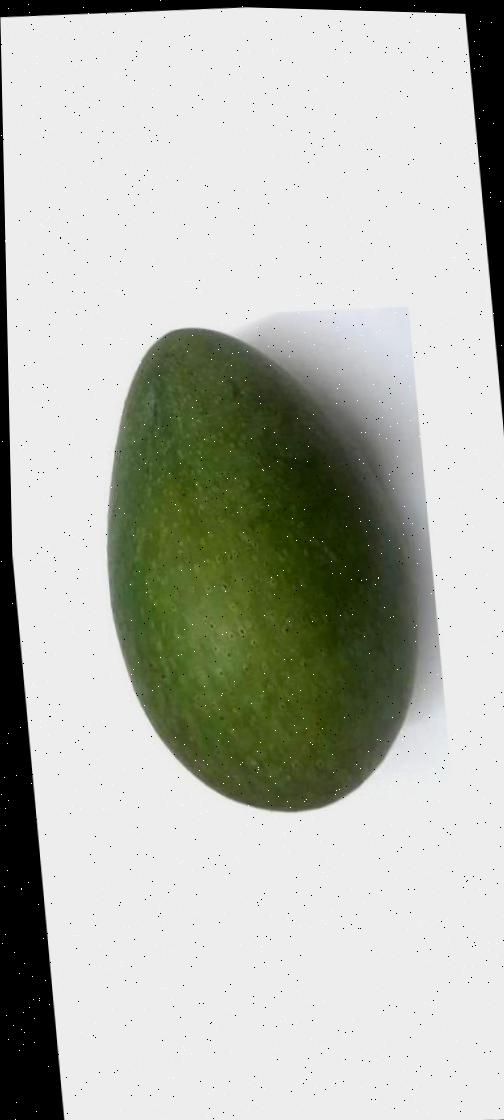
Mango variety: Ashshina Zhinuk